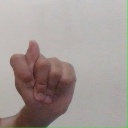
अक्षर: ट